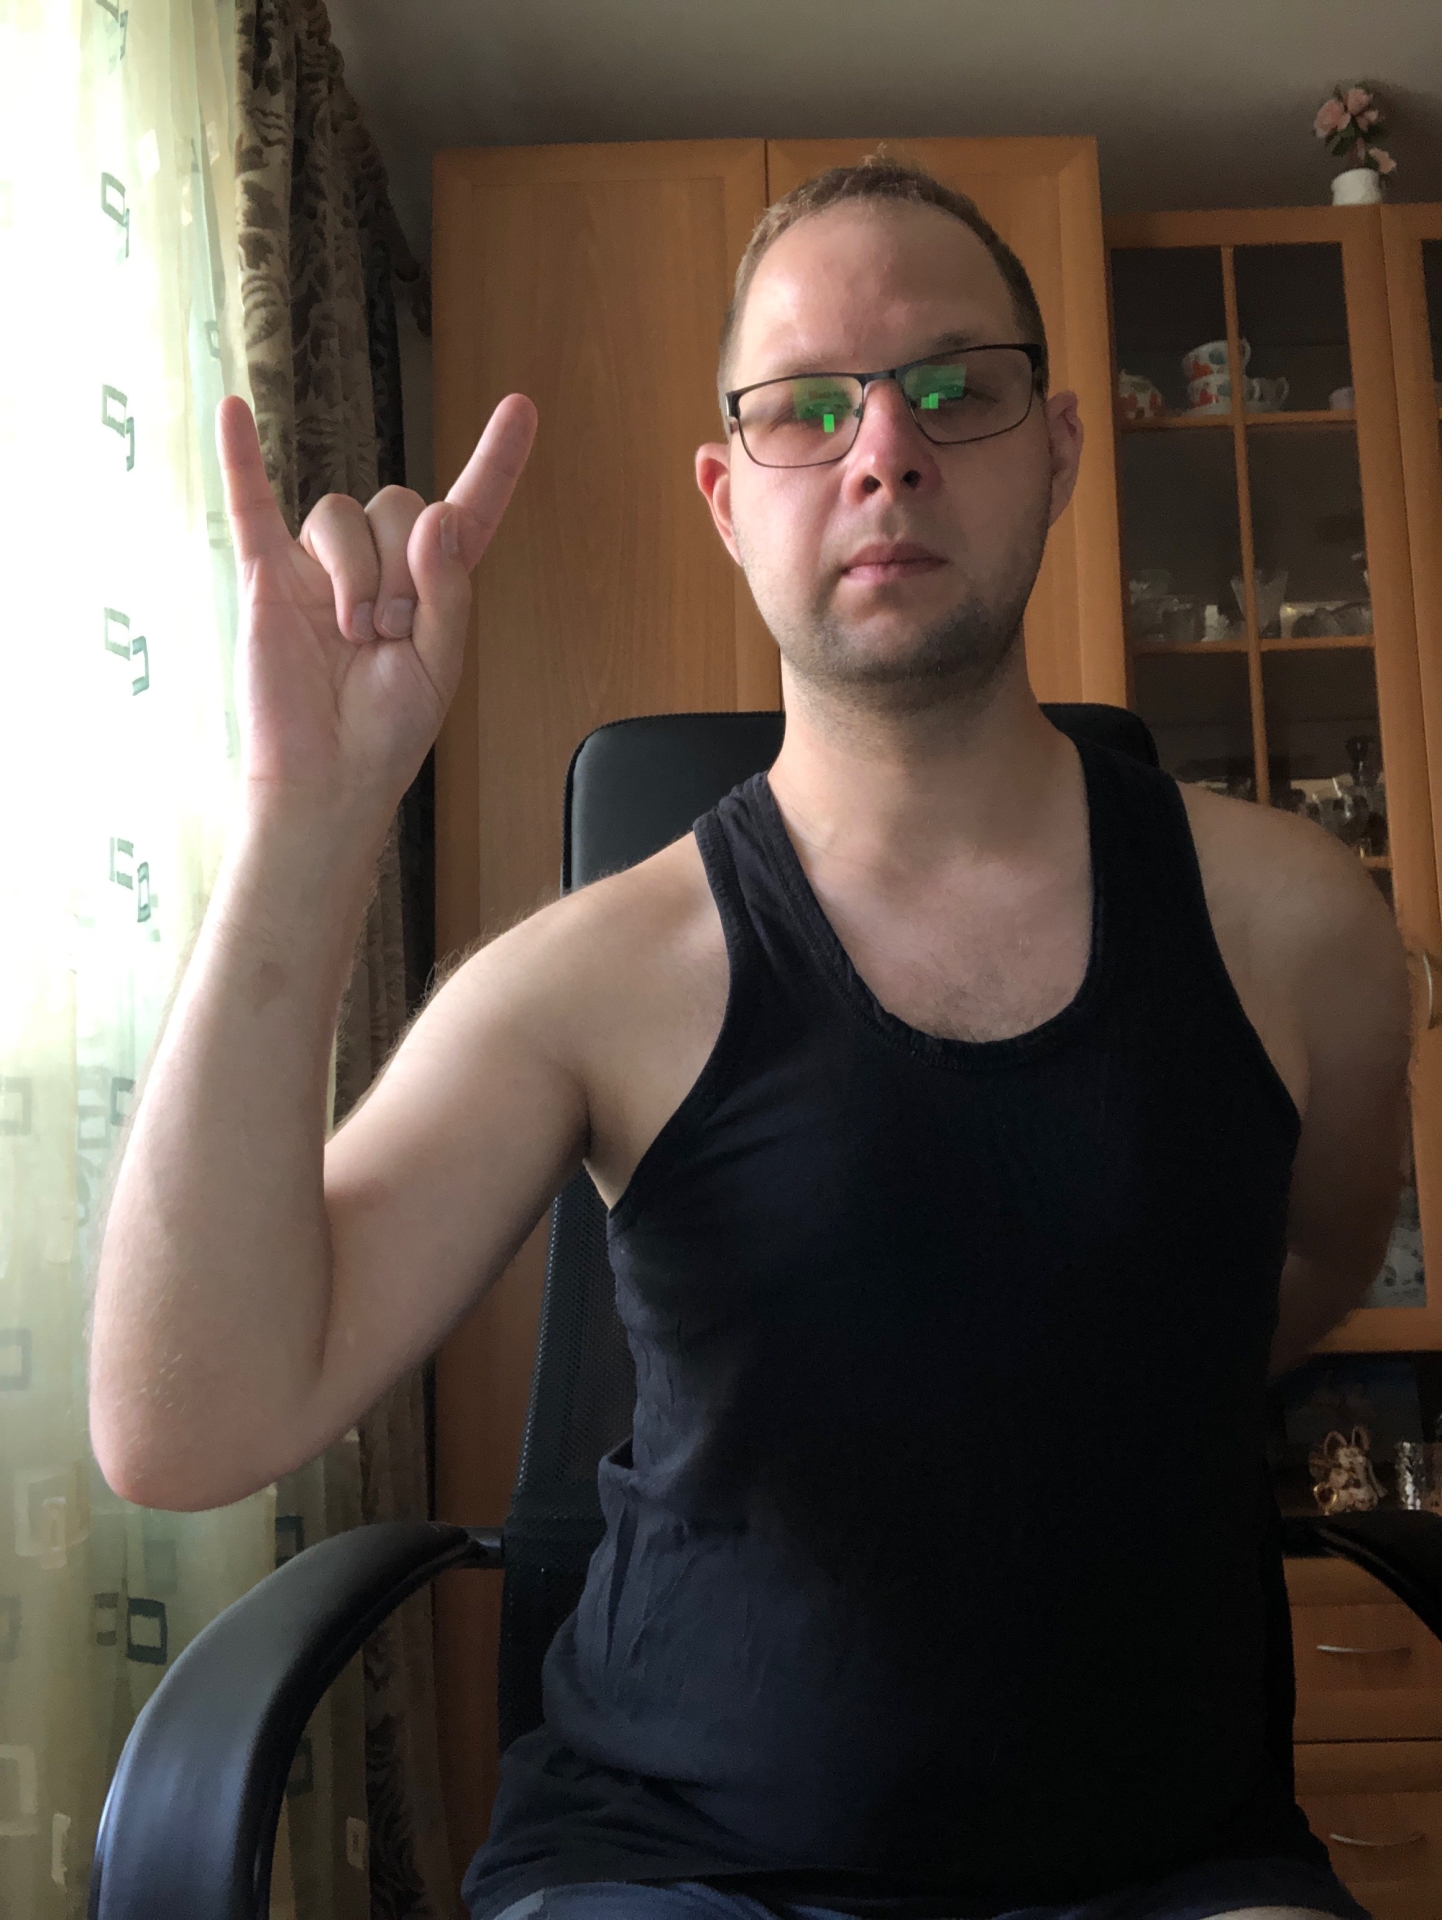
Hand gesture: rock